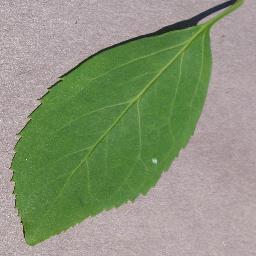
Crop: cherry
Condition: (including_sour)_healthy